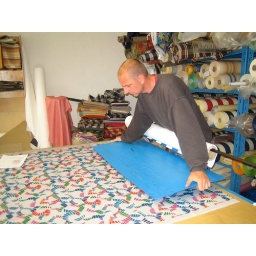
beach chair in production